J. Pickering Putnam

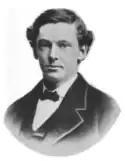
At Harvard, c. 1868

Putnam was born as "John Amory Putnam" in Boston in 1847, to John Pickering Putnam (1813-1867) and Harriet Upham (1820-1905). He was one of four children; his siblings were Mary Upham Putnam (1843-1920); Harriet Putnam (b. 1845); and Sarah Gooll Putnam (1851-1912), a painter.